Caproni Ca.111

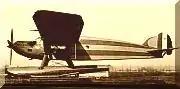
Caproni Ca.111"Idro" floatplane

Possibly the most important version was the seaplane, fitted with two floats under the belly. It had been tested in 1932 and was called the Ca.111 "Idro". The "Idro" version was the first to enter service. It was almost identical to the land version, but weighed 3,500 kg (7,720 lb) and had a 2,000 kg (4,410 lb) payload. The two floats were made of cedarwood. The engine remained the same but with 1,940 L (510 US gal) of fuel. Range was greater, but speed was reduced. Defensive weapons were four 7.7 mm (.303 in) Lewis guns with 2,000 cartridges each. Bombload was similar to that shown above. An 800 kg (1,760 lb) torpedo could also be carried.